British logistics in the Siegfried Line campaign

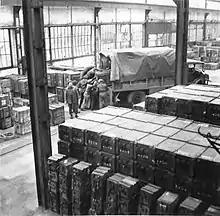
Ammunition being stacked in the ordnance store at No. 8 Army Roadhead

Meanwhile, Boulogne was captured on 22 September, and the port was opened on 12 October. Work switched to the Dumbo system, which involved a much shorter pipeline distance, and was closer to where the 21st Army Group was operating. Lines were run to a beach in the outer harbour of Boulogne instead of Ambleteuse as originally planned because the beach at the latter was heavily mined. A Hais pipeline was laid that commenced pumping on 26 October, and it remained in action until the end of the war.